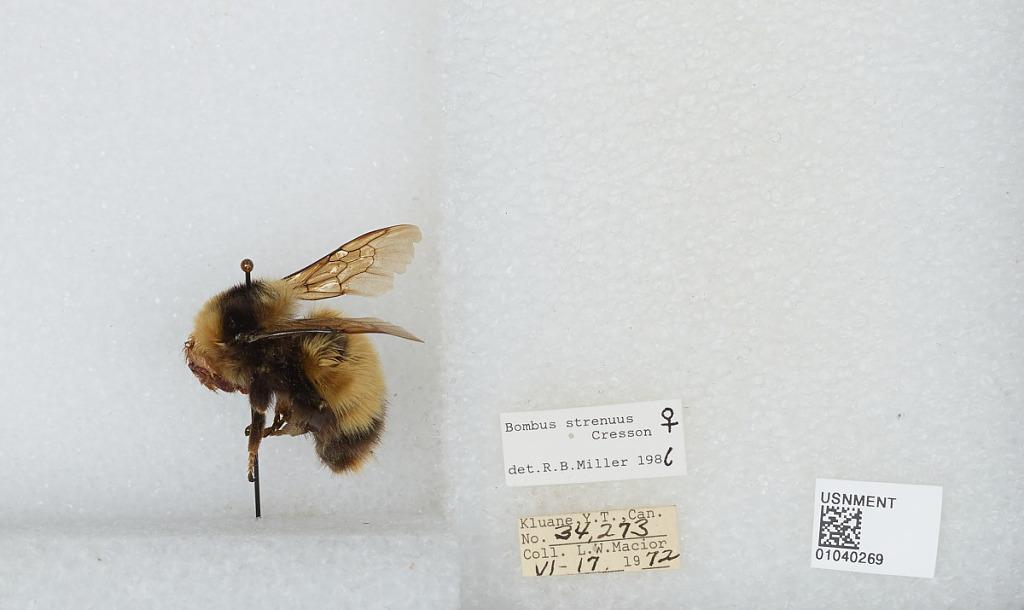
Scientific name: Bombus (Alpinobombus) neoboreus Sladen
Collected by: L. Macior
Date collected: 1972-6-17
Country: Canada
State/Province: Yukon Territory
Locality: Kluane
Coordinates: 60.75, -139.5
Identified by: Miller, R. B.